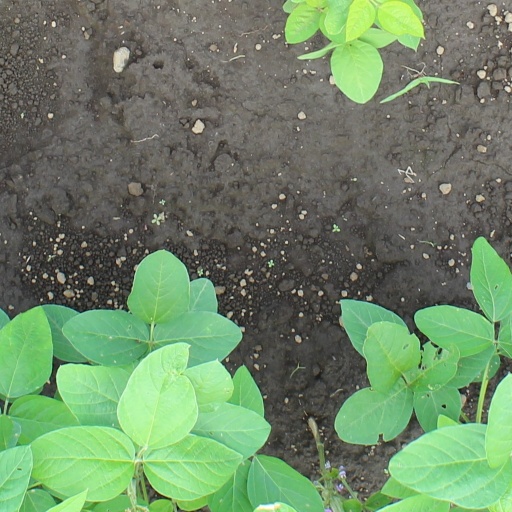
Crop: soybean